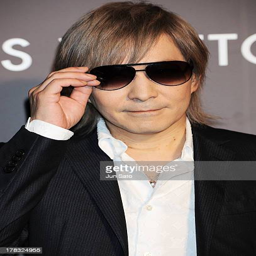
progressive rock artist attends exhibition